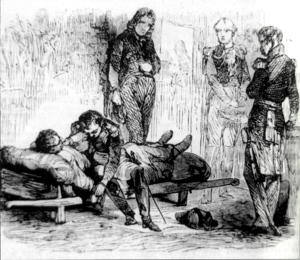
Christophe de Michel du Roc dit Duroc, duc de Frioul, grand maréchal du palais de Napoléon Iᵉʳ, né le 25 octobre 1772 à Pont-à-Mousson et tombé au champ d'honneur à la bataille de Bautzen le 22 mai 1813. Il est parfois surnommé l'« ombre de Napoléon ».